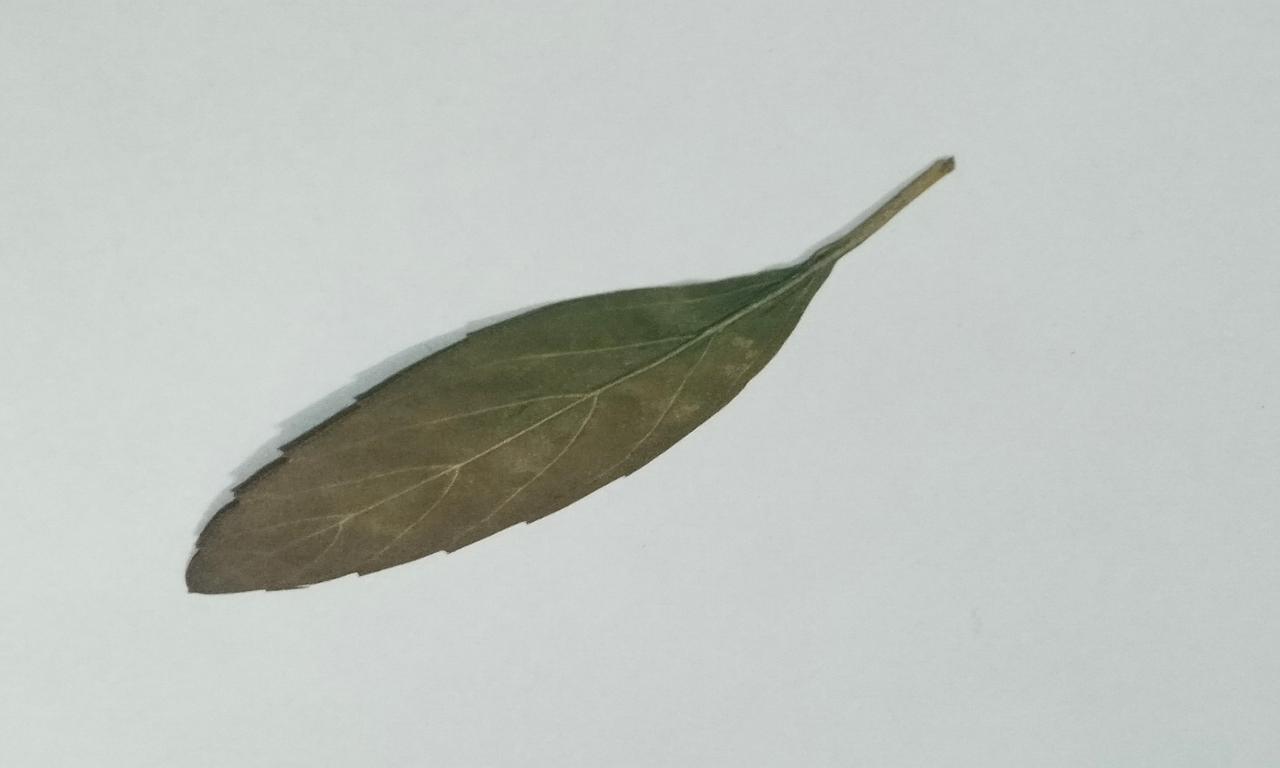
Label: Dried